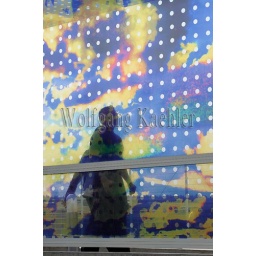
Usa, washington state, seattle, olympic sculpture park, seattle cloud cover, glass bridge by teresita fernandez, people